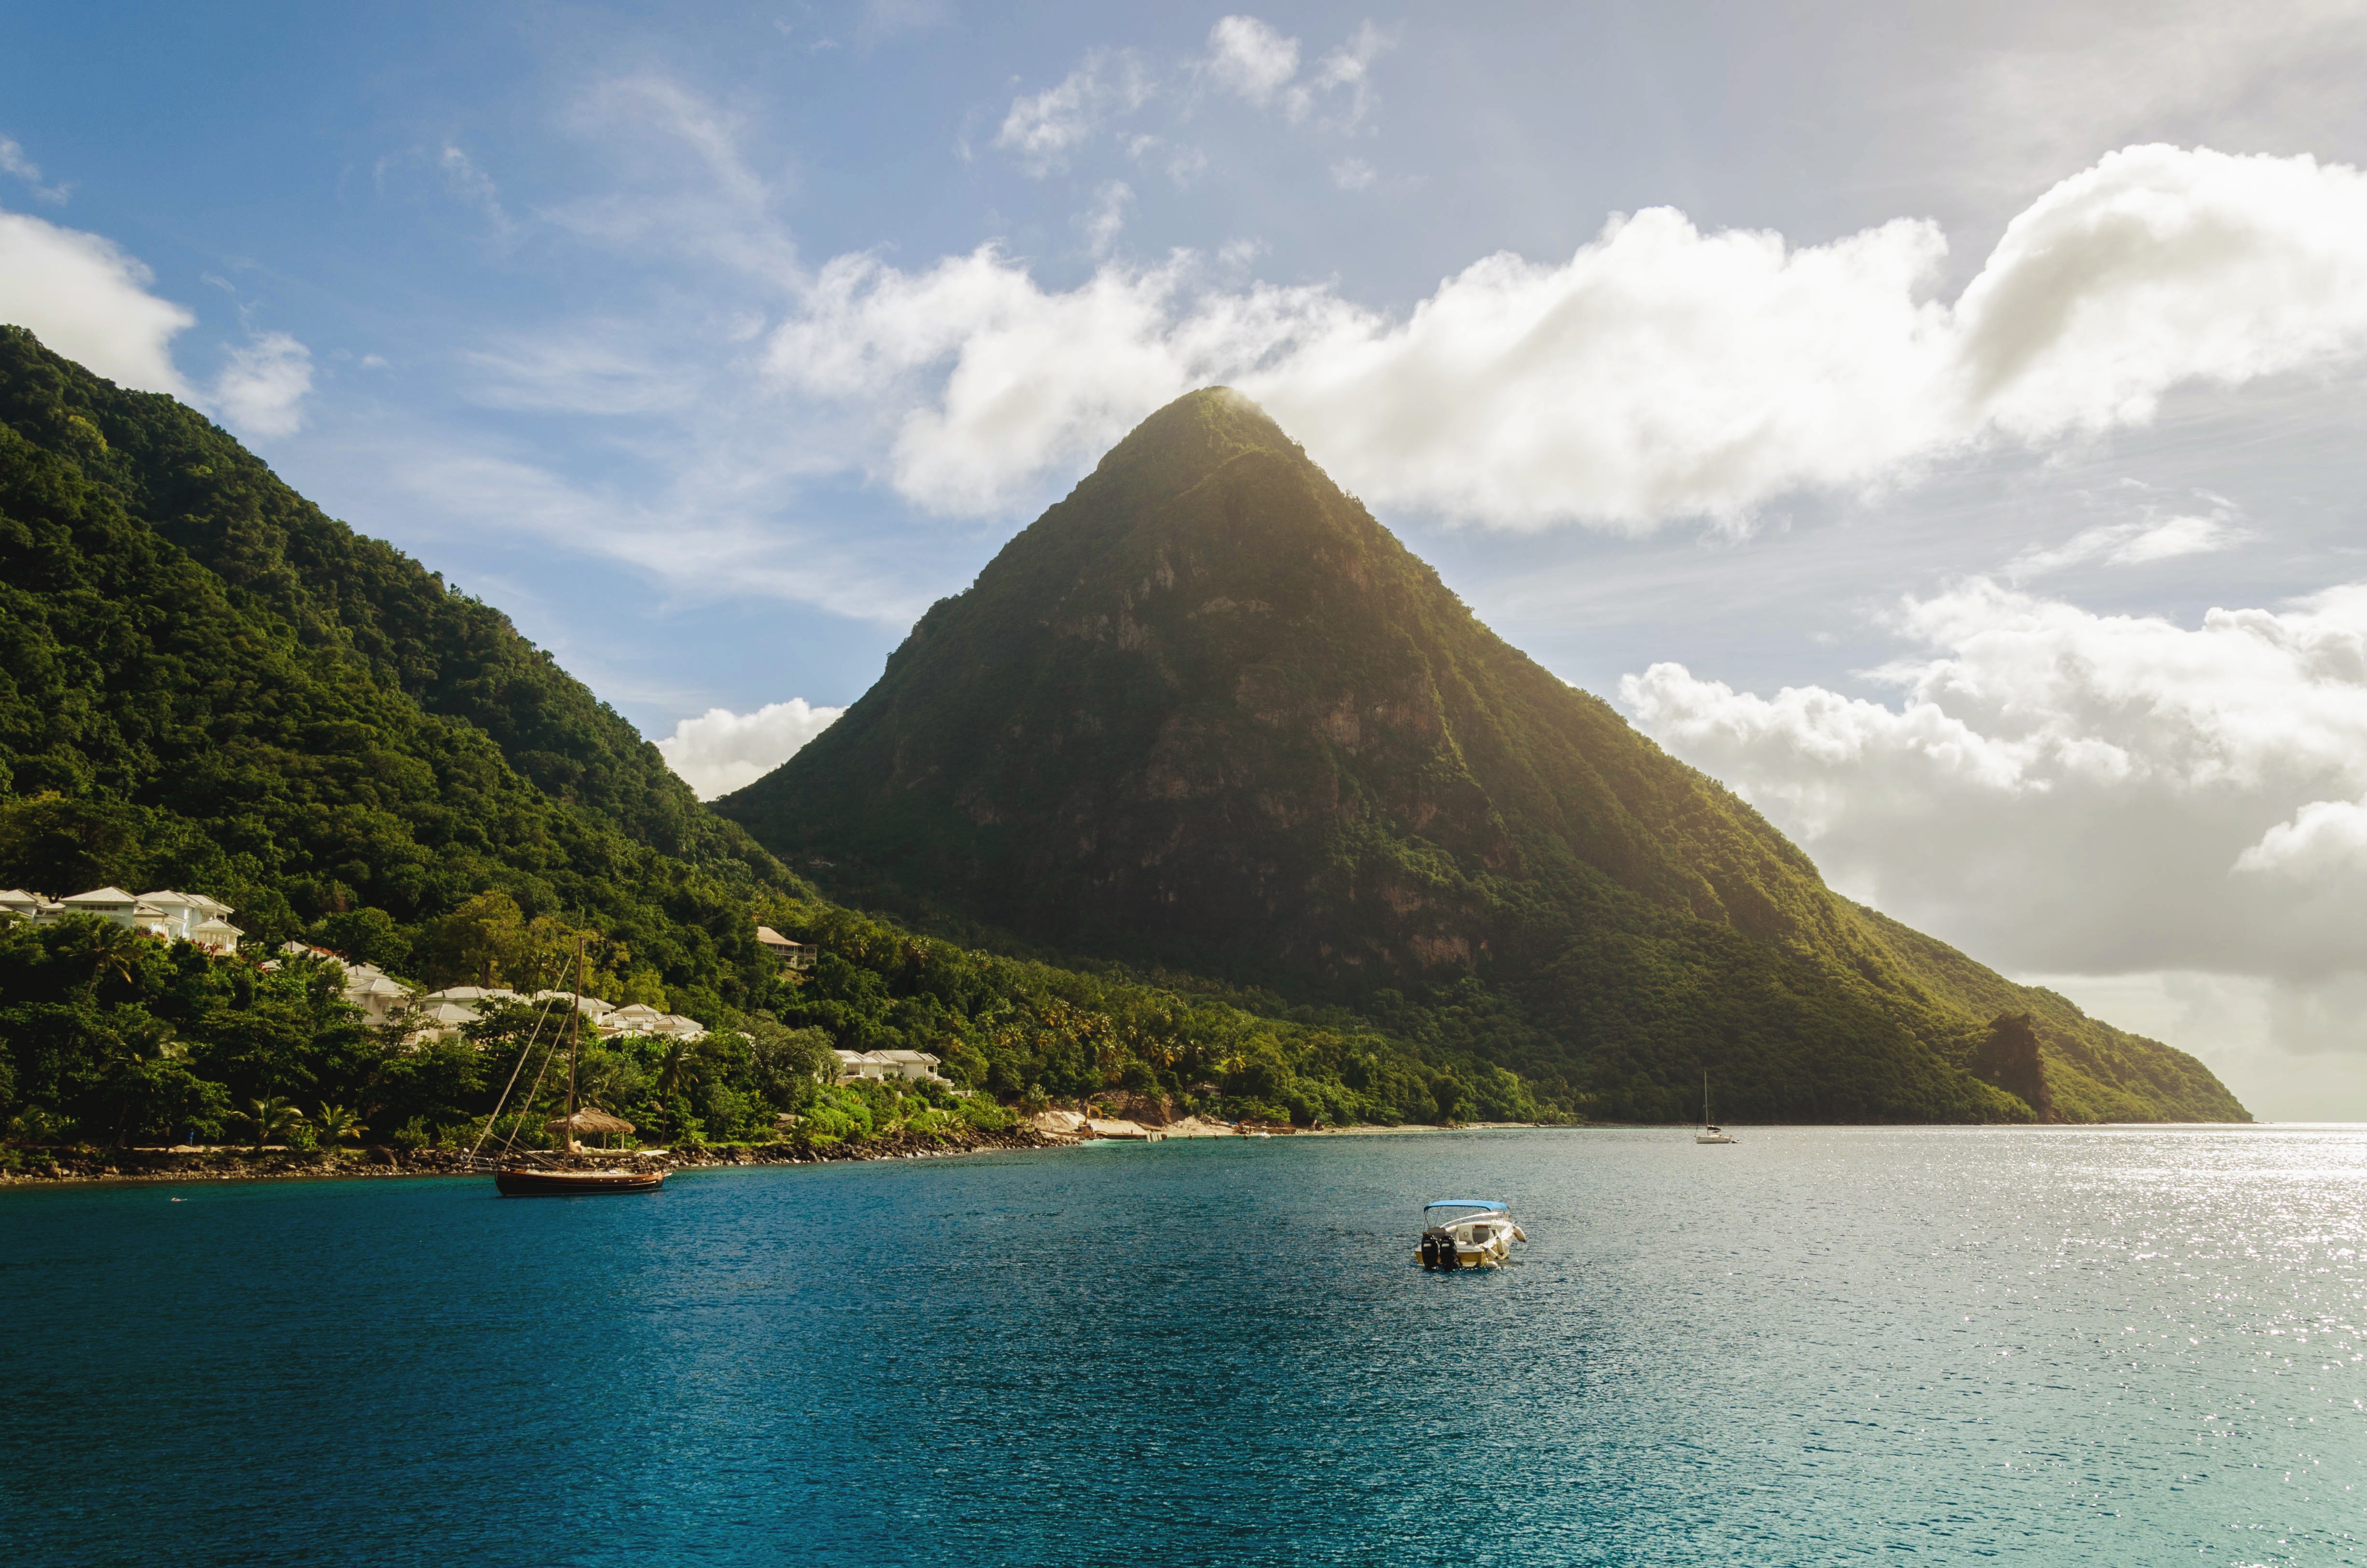
sea, coast, nature, sand, mountain, cloud, sun, lake, mountain range, summer, vacation, travel, relax, tropical, fishing, natural, bay, fjord, reservoir, highland, seas, holidays, mountains, houses, boats, villas, landscapes, beaches, islands, loch, oceans, sailing boats, landform, tropical beach, geographical feature, mountainous landforms, glacial landform